Utica Shale

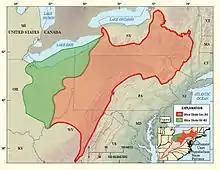
Map showing the location of the oil and gas assessment units (AU) for the Utica Shale in the Appalachian Basin Province

Utica Shale drilling and production began in Ohio in 2011. Ohio as of 2013 is becoming a major natural gas and oil producer from the Utica Shale in the eastern part of the state. Map of Ohio Utica Shale drilling permits and activity by date. In 2011 drilling and permits for drilling in the Utica Shale in Ohio reached record highs.